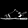
Label: Sandal